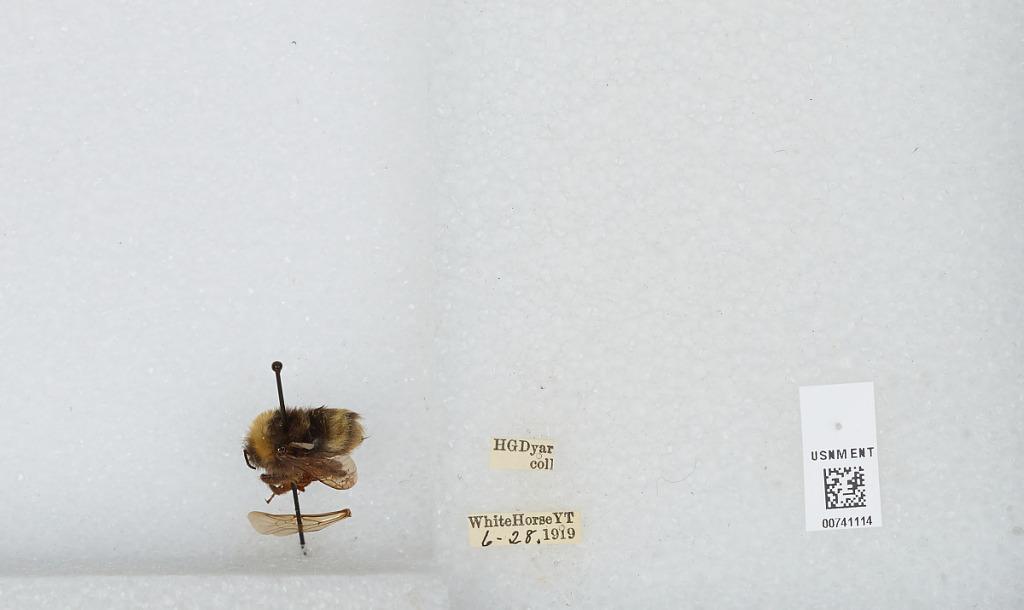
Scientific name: Bombus (Bombus) occidentalis Greene
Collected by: H. Dyar
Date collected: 1919-6-28
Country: Canada
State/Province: Yukon Territory
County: WhiteHorse